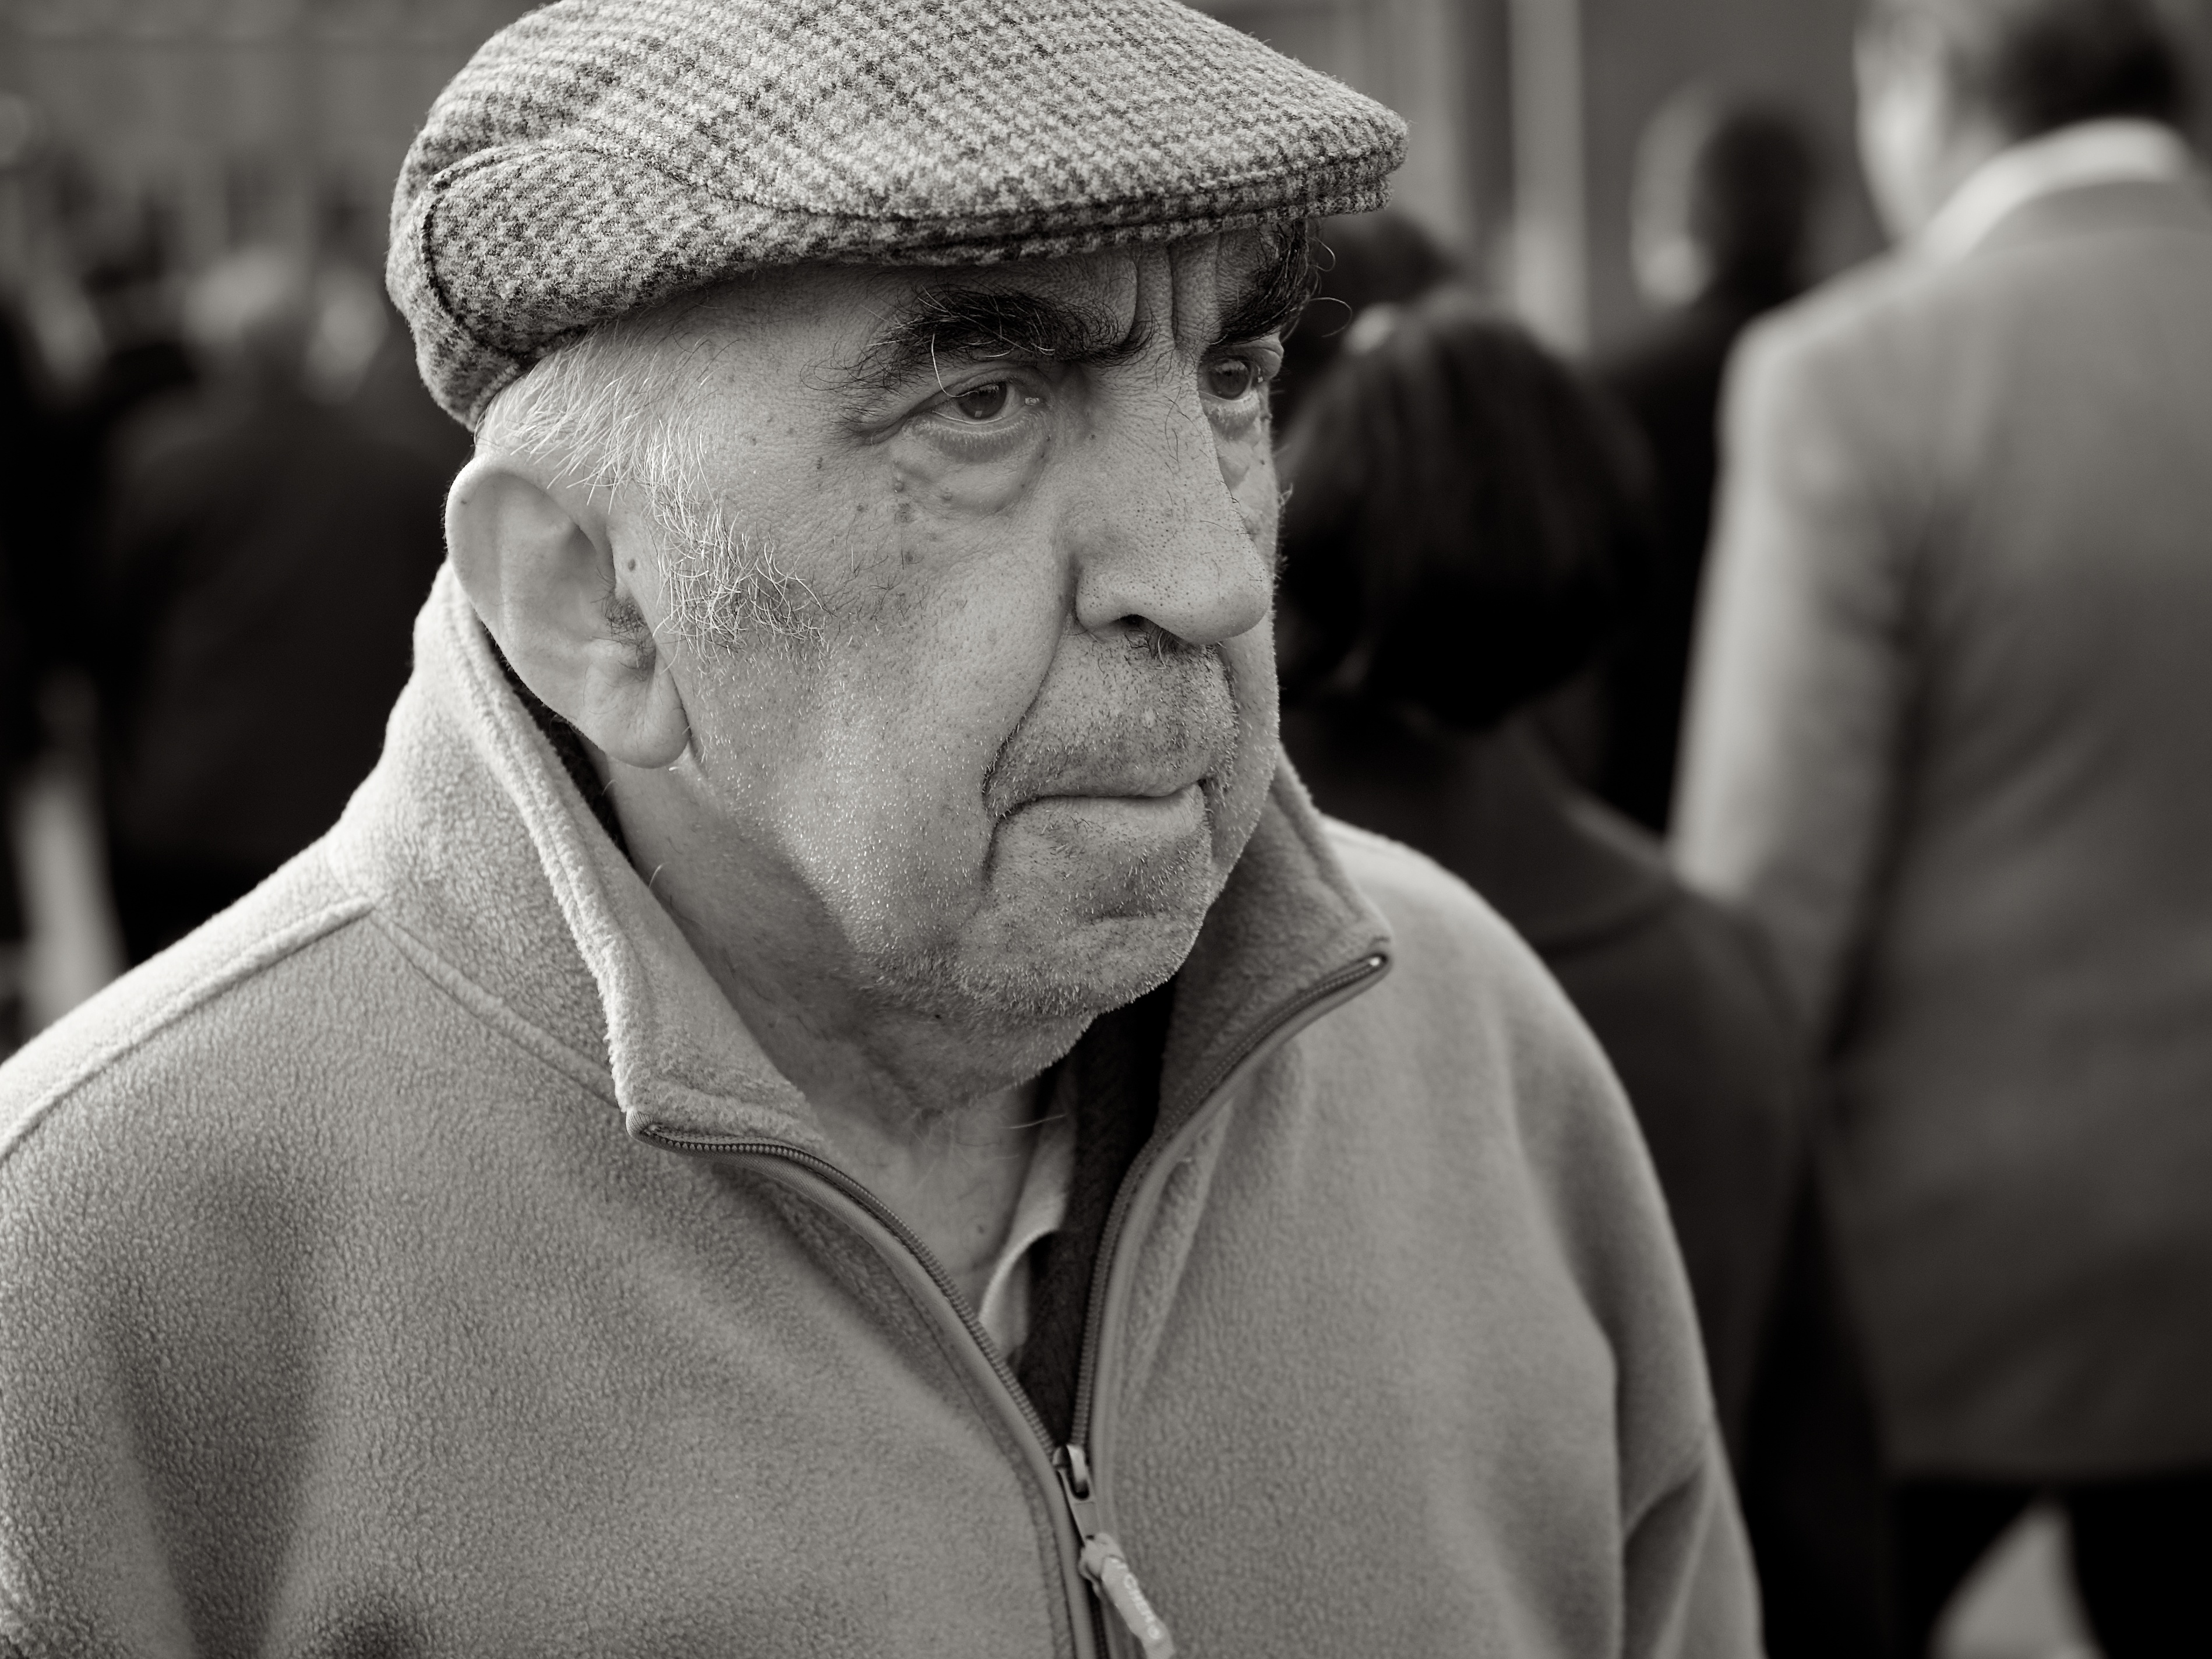
man, person, black and white, people, white, street, photography, ebook, male, portrait, training, black, monochrome, streetphotography, flickr, thomas, video, olympus, photograph, omd, fuji, leica, monochrom, leuthard, hcb, thomasleuthard, streettogs, interaction, monochrome photography, facial hair